Moro Station

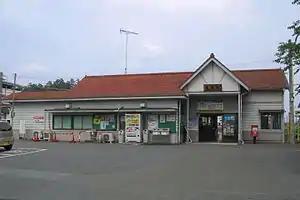
The station entrance in May 2012

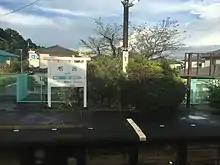
Moro Station platform, 2020

Moro Station is served by the single-track Hachikō Line between and , and lies 5.8 km from the starting point of the Hachikō Line at Komagawa.